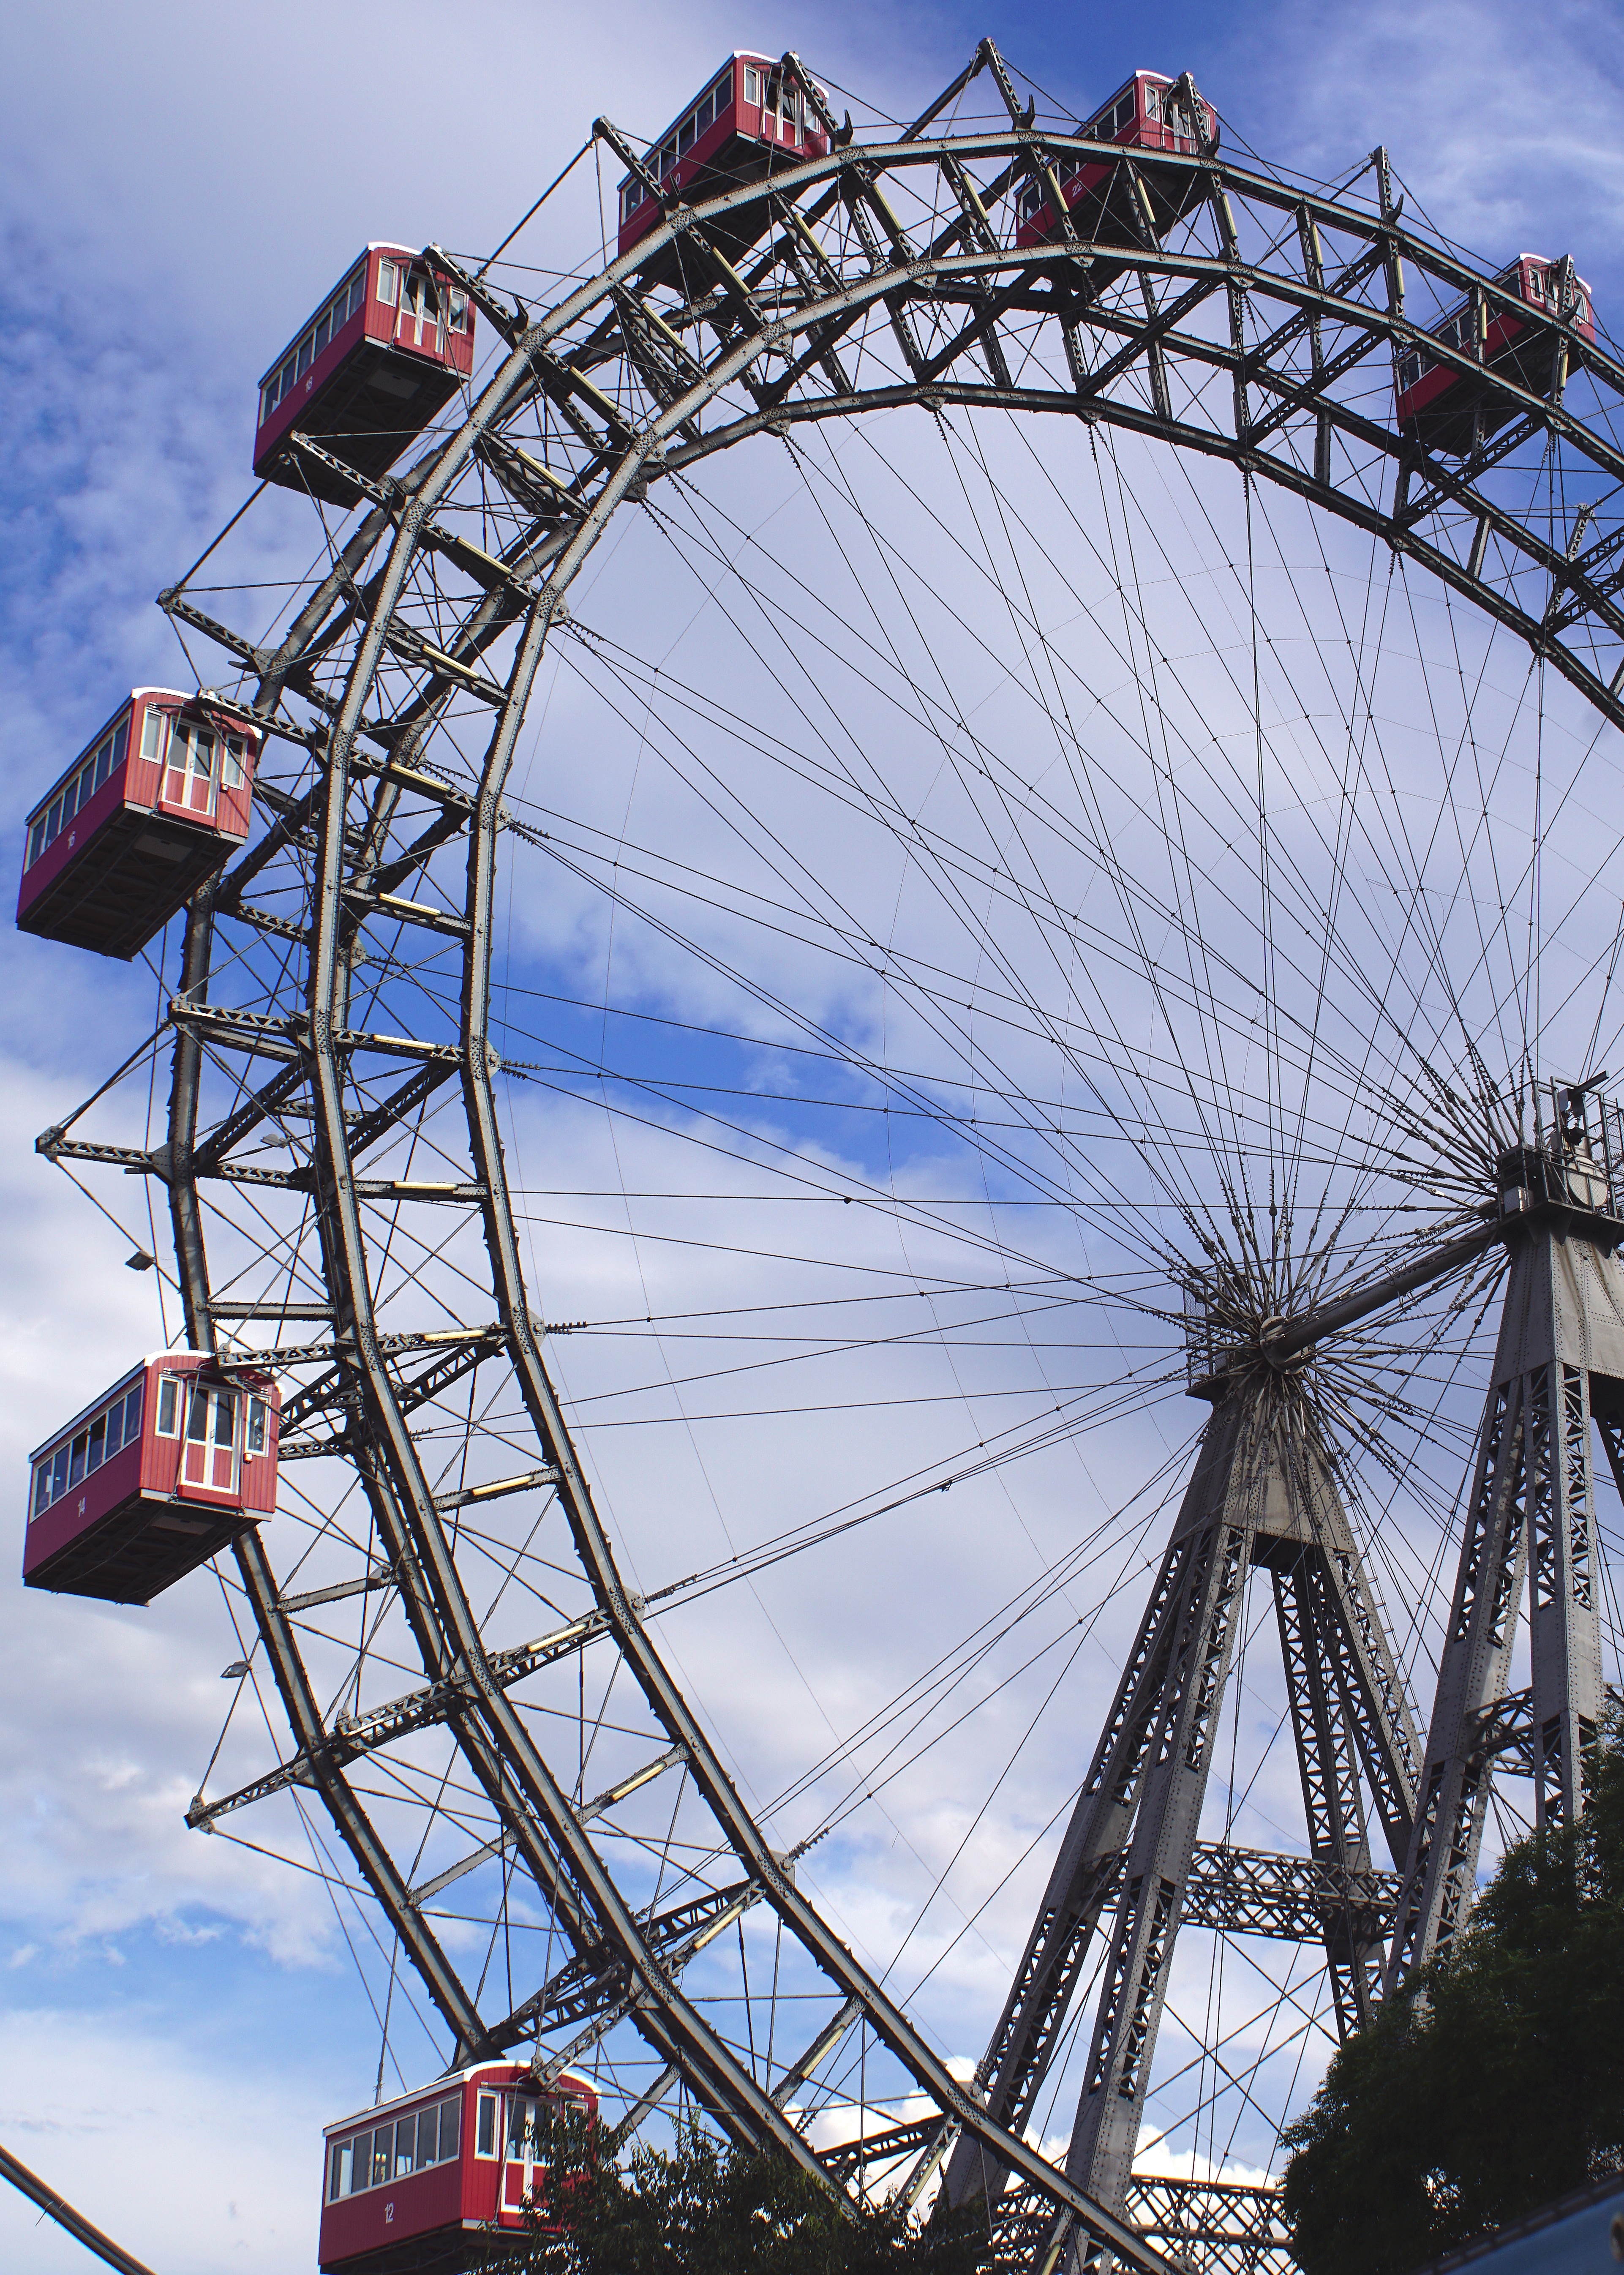
architecture, steel, recreation, construction, ferris wheel, amusement park, park, attraction, austria, vienna, tourist attraction, prater, amusement ride, outdoor recreation, geographical feature